List of Billboard Middle-Road Singles number ones of 1963

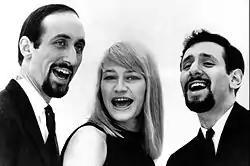
Two men with dark hair and beards either side of a woman with long blonde hair

In 1963, "Billboard" magazine published a chart ranking the top-performing songs in the United States which were considered to be "middle of the road". The chart has undergone various name changes and since 1996 has been published under the title Adult Contemporary. Until 1965, the listing was compiled simply by extracting from "Billboard"s pop music chart, the Hot 100, those songs which were deemed by the magazine's staff to be of an appropriate style and ranking them according to their placings on the Hot 100. In 1963, the chart was published under the title Middle-Road Singles and 14 different songs topped the listing in 52 issues of the magazine.